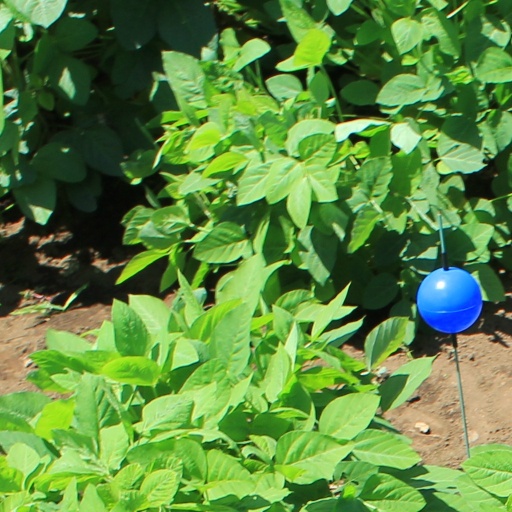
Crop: soybean